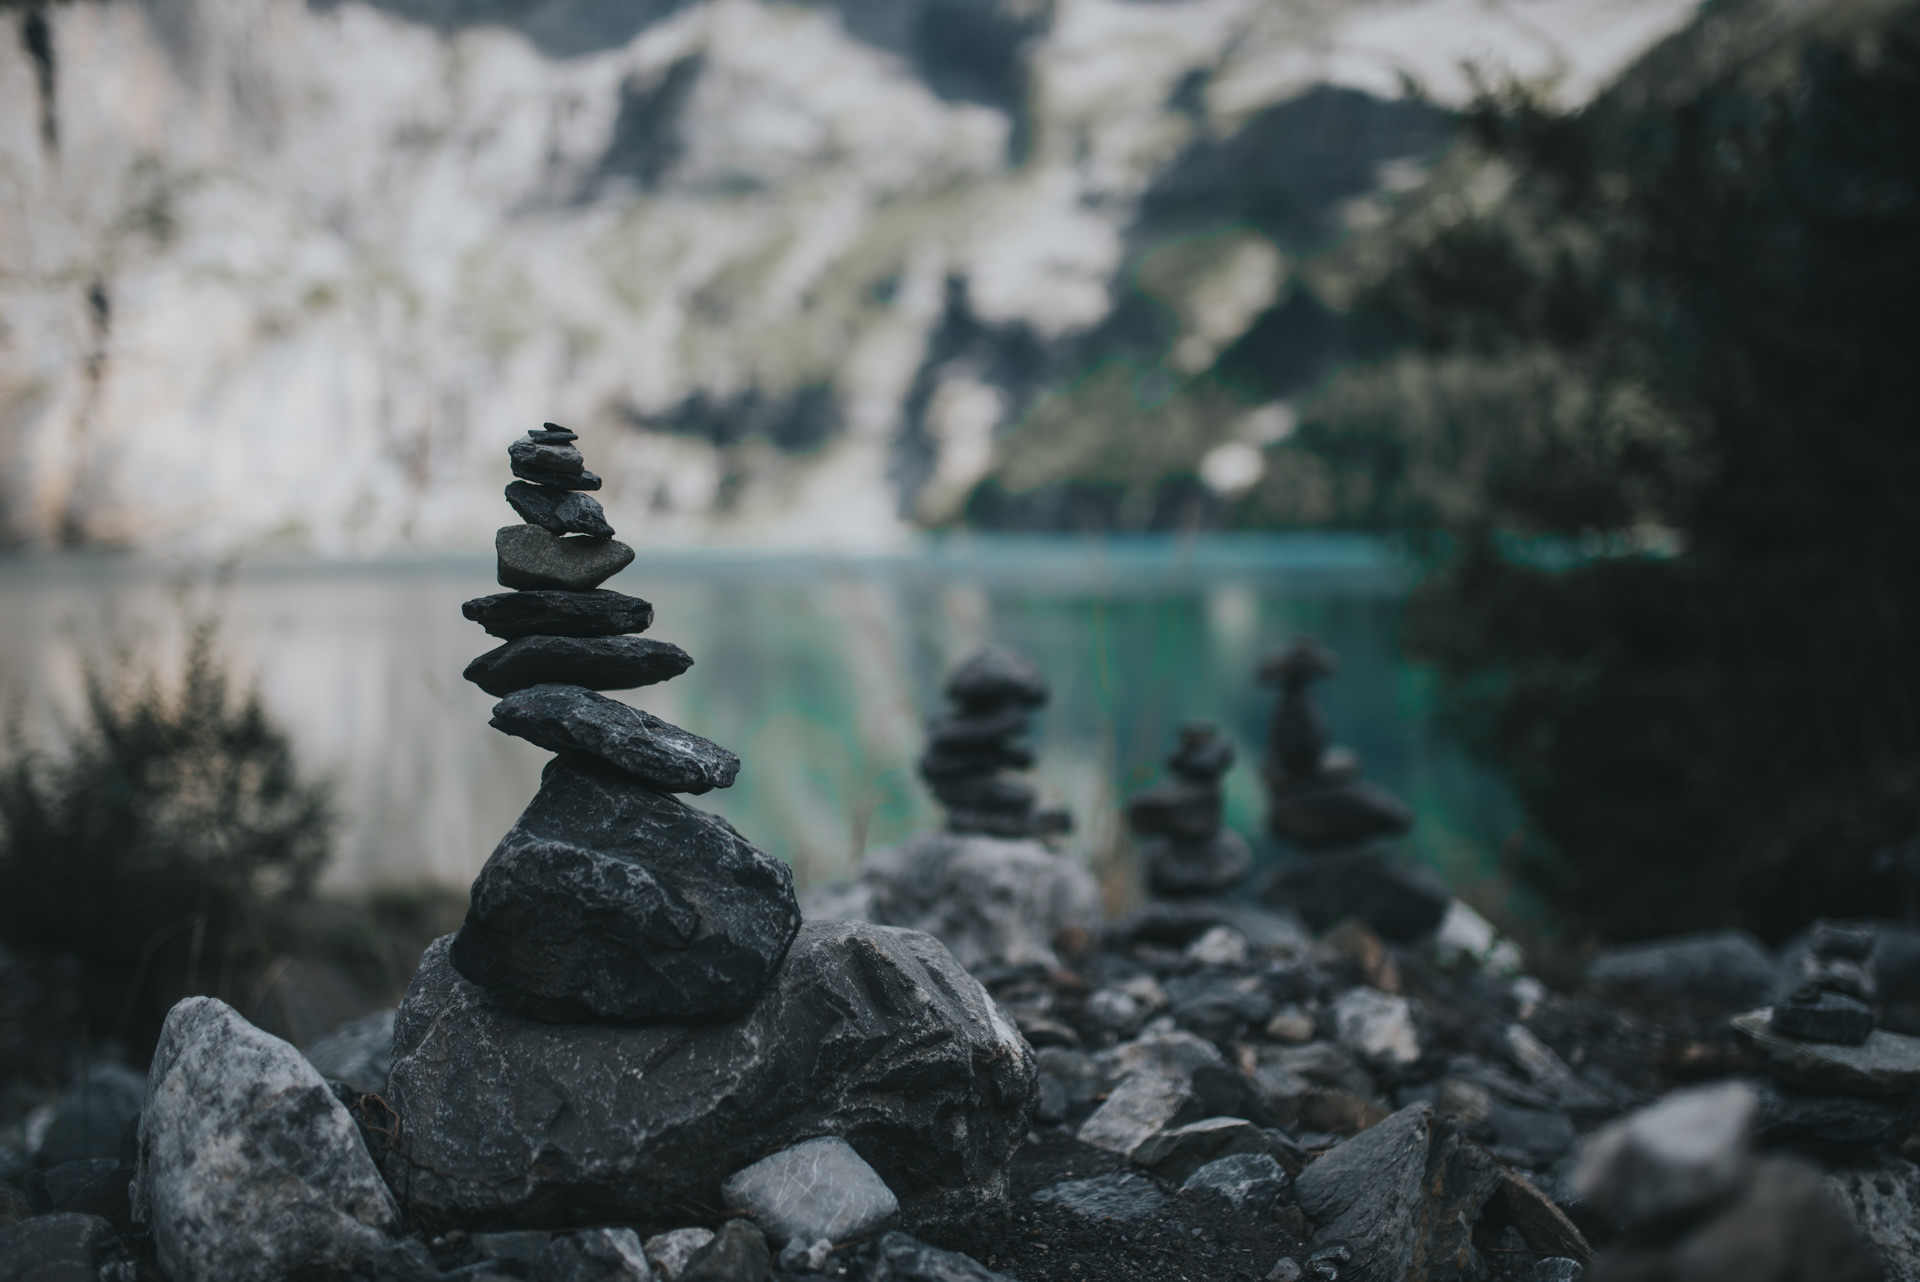
water, rock, wilderness, sky, tree, black and white, river, photography, landscape, watercourse, cloud, lake, monochrome photography, plant, reflection, mountain, sea, pine family, monochrome, still life photography, forest